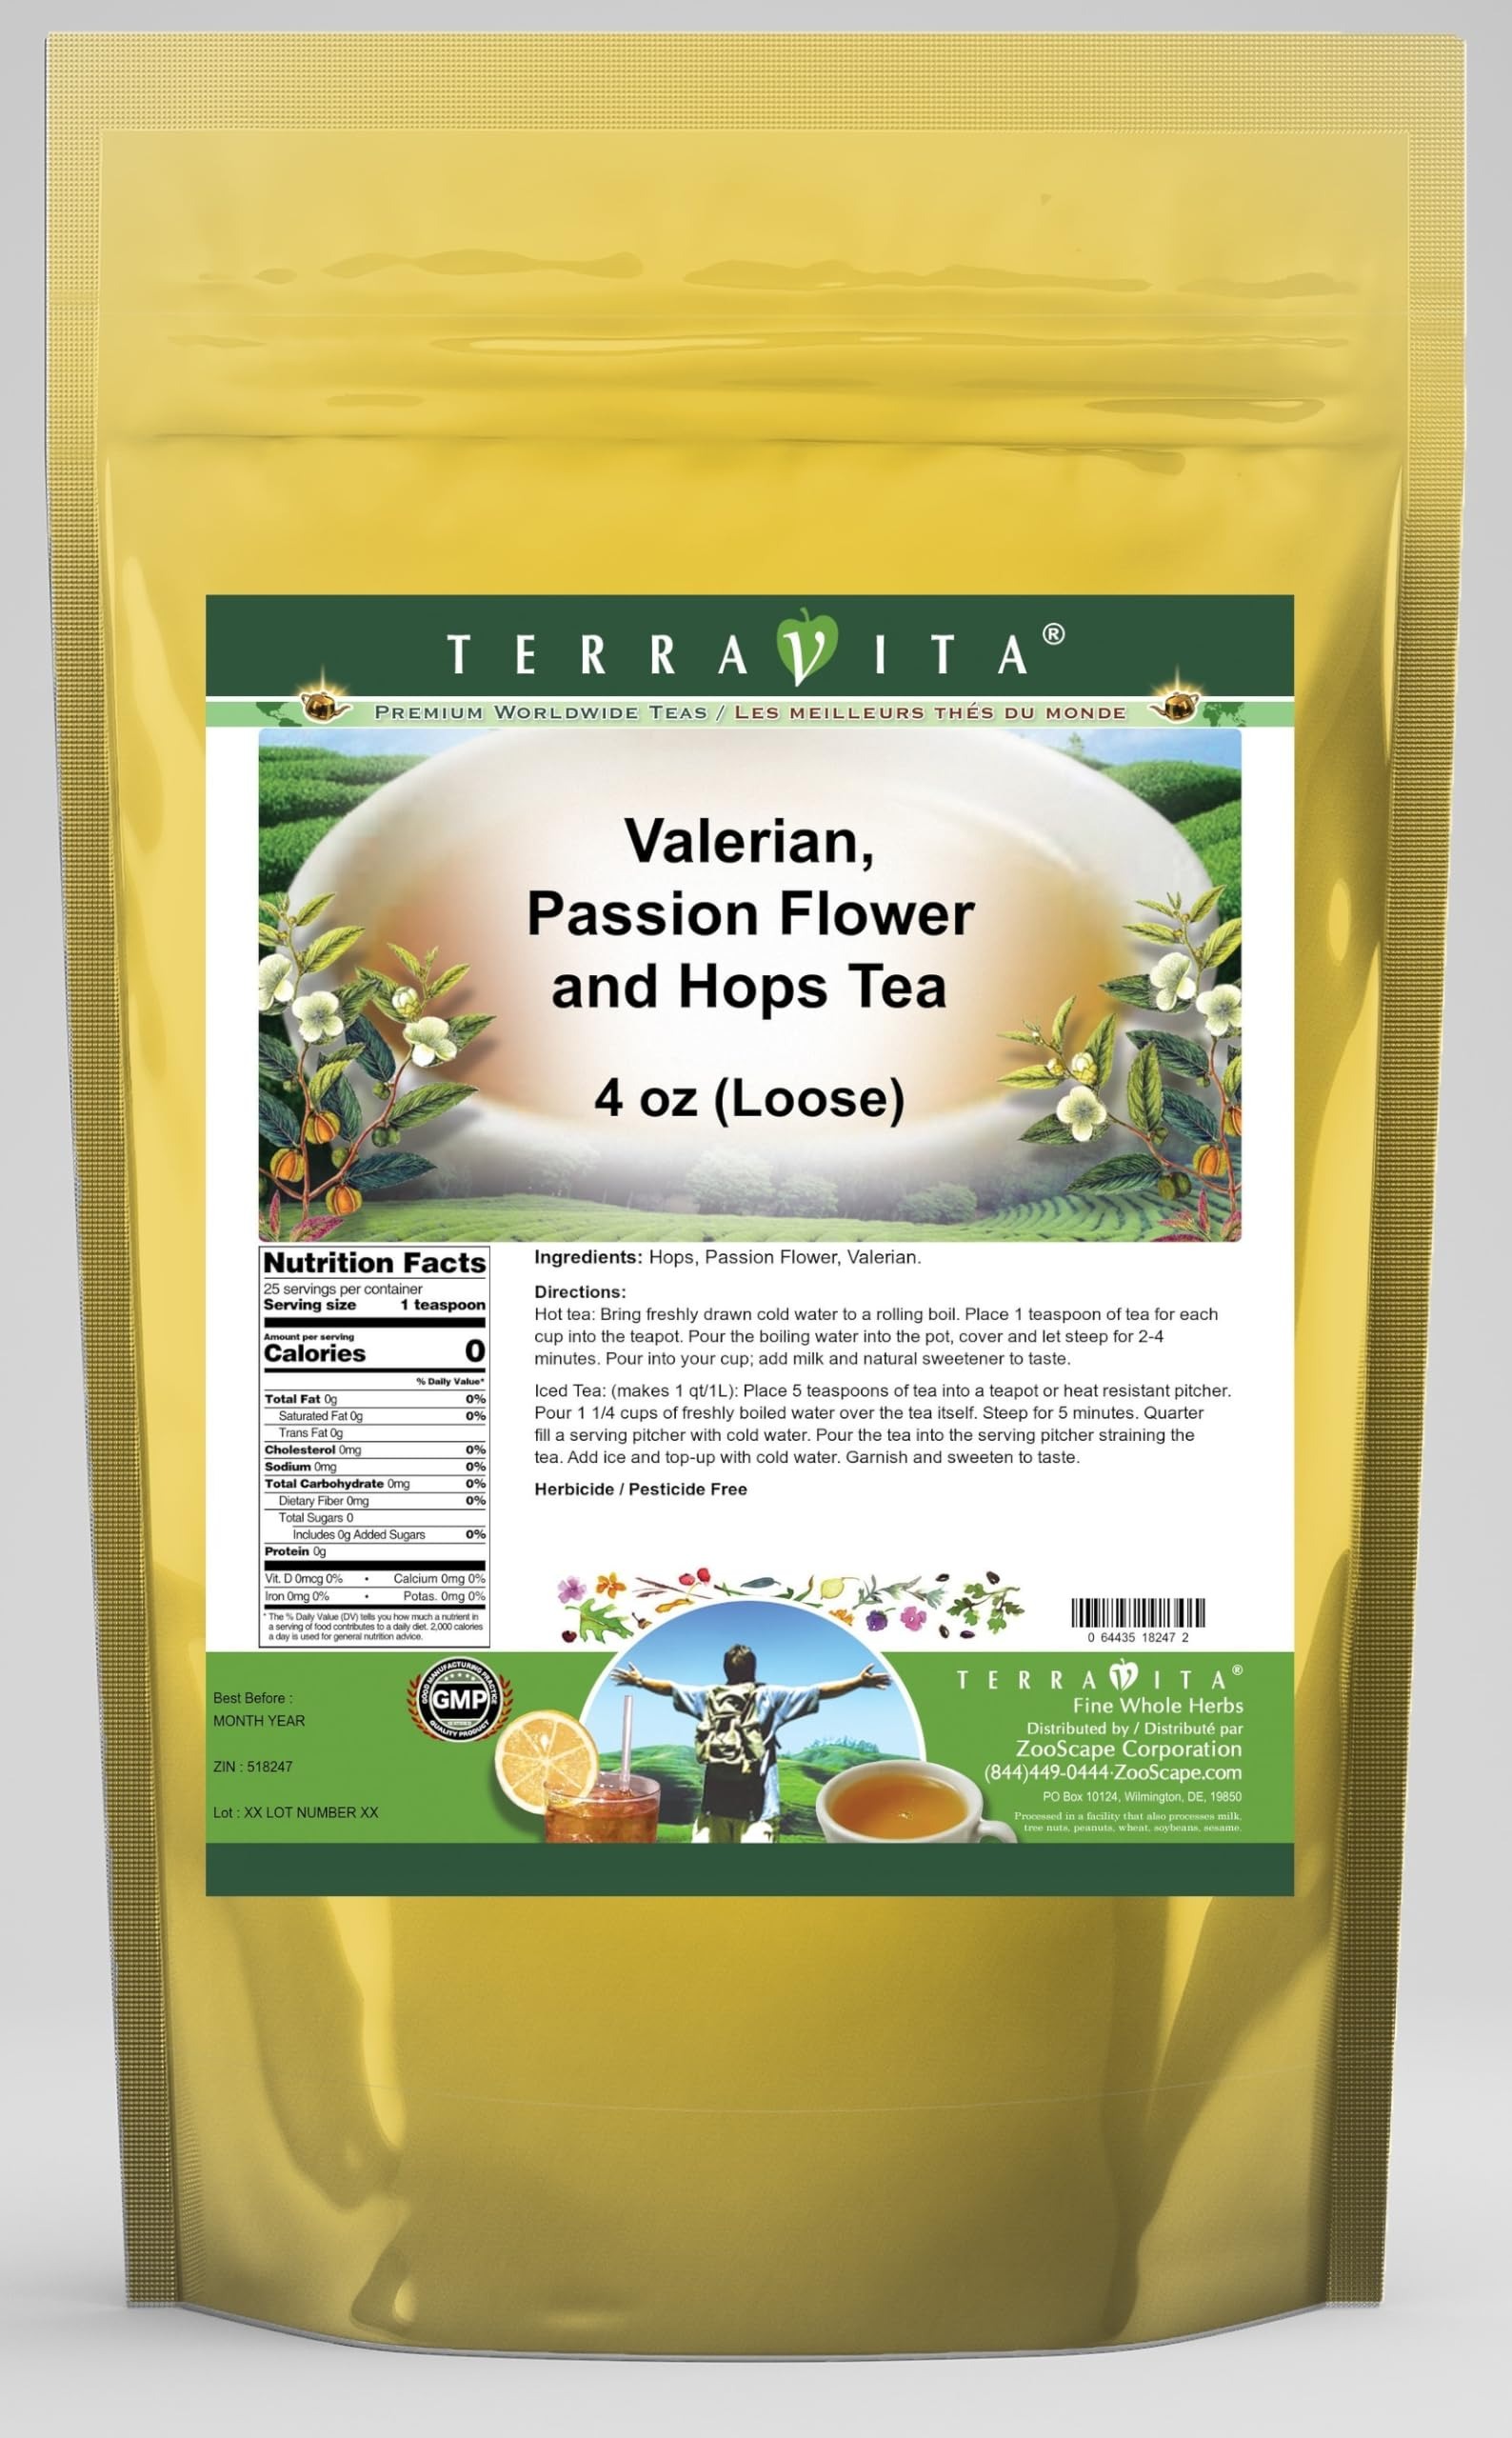
Item Name: Valerian, Passion Flower and Hops Tea (Loose) (4 oz, ZIN: 518247) - 2 Pack
Bullet Point 1: Valerian, Passion Flower and Hops Tea (Loose) (4 oz, ZIN: 518247)
Bullet Point 2: No fillers.
Bullet Point 3: Manufacturer: TerraVita
Bullet Point 4: Size: 4 oz
Bullet Point 5: Loose Leaf Herbal Tea - Packed in a convenient upright pouch!
Product Description: Valerian, Passion Flower and Hops Tea (Loose) (4 oz, ZIN: 518247)<BR><BR>Packaged in the United States in a GMP certified facility (Good Manufacturing Practice).<BR><BR>No fillers.<BR><BR>Manufacturer: TerraVita<BR><BR>Size: 4 oz<BR><BR>Loose Leaf Herbal Tea - Packed in a convenient upright pouch!<BR><BR>Ingredients: Hops, Passion Flower, Valerian
Value: 8.0
Unit: Ounce

Price: 40.43